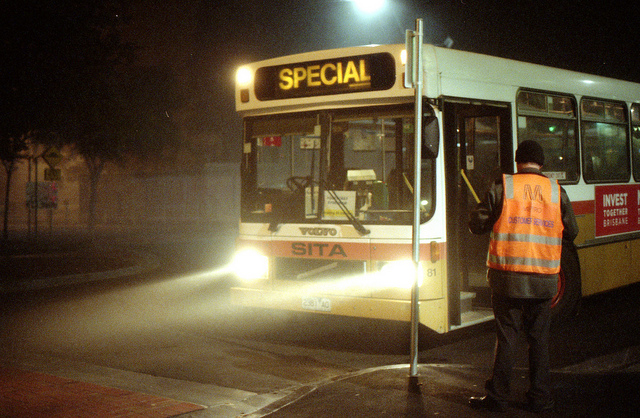
Night scene with bus and man in orange safety vest

A large white bus on a city street.

A white and yellow bus on street next to man in vest.

A man in an orange vest stands near a bus on a foggy night.

The lights of the city bus are bright on the street.